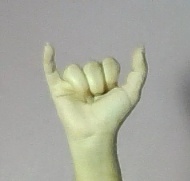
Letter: ya